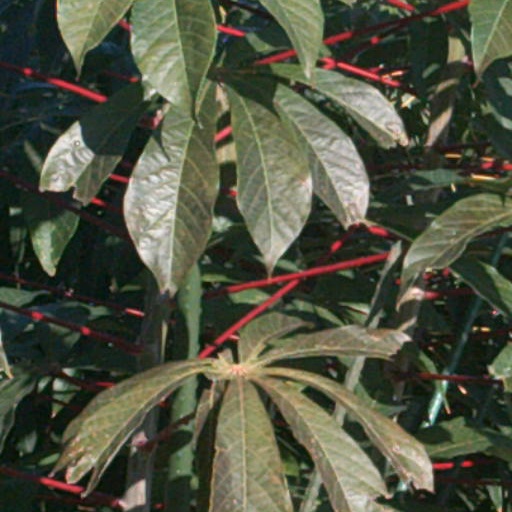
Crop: cassava